Göttingen International Handel Festival

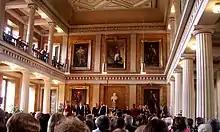
2005 concert at the "Händel-Festspiele" in the University of Göttingen

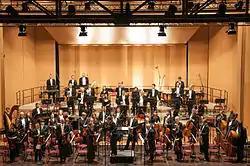
Göttingen Symphony Orchestra at the International Handel Festival Göttingen 2013

The Göttingen International Handel Festival (German, "Internationale Händel-Festspiele Göttingen") is a German festival of baroque music, based in Göttingen, Germany. The festival was established in 1919 by Oskar Hagen, art historian and father of actress Uta Hagen, and gave its first performances in 1920. The festival has largely focused on the music of George Frideric Handel and has helped to revive and cultivate increased performances of Handel's music during the twentieth century. The festival involves professional musicians from throughout the world and their performances are largely concerned with employing historical baroque performance practices.